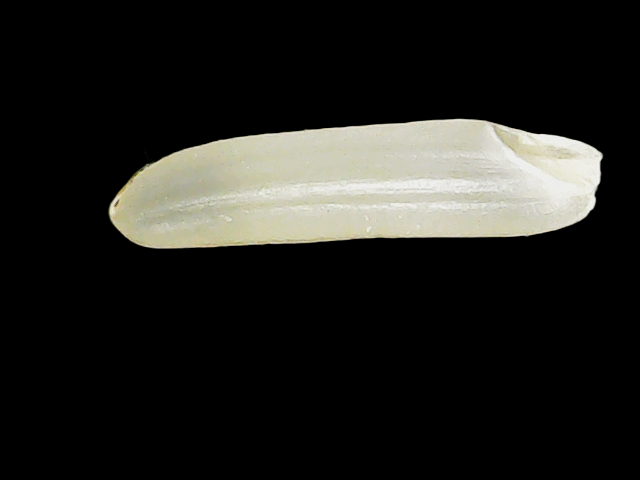
Rice variety: Binadhan25